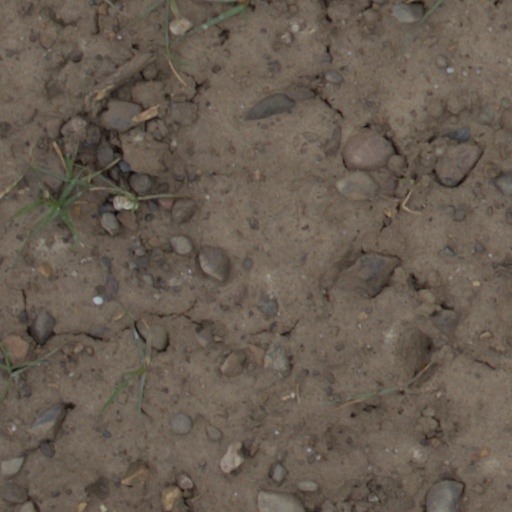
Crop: wheat